Premiership of John Edward Brownlee

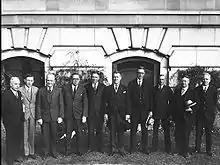
The cabinets of Alberta and Saskatchewan: Brownlee stands fourth from the right.

As attorney-general in the Greenfield government, Brownlee had been critical of its large deficits, and putting a stop to them was one of his priorities on taking office. He accomplished this objective sooner than he might have expected: though the government had projected a deficit for 1925, on February 11, 1926, he announced to the legislature that the year's accounts had actually recorded a surplus of $188,019. A second small surplus was recorded in 1926. Securing control of natural resources and disposing of the railways were two elements of Brownlee's strategy for ensuring that these surpluses continued, but he also took other measures. For example, on a trip to the United Kingdom in the summer of 1927, he met with international financiers in an effort to increase their confidence in the creditworthiness of his government.